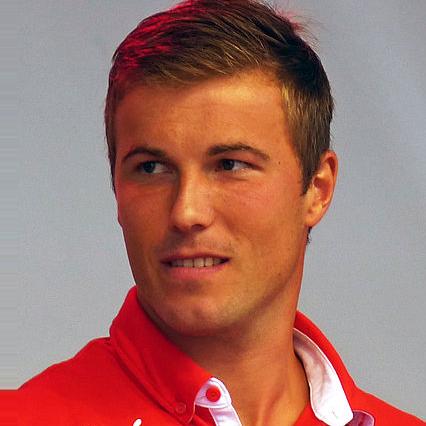
Age: 28